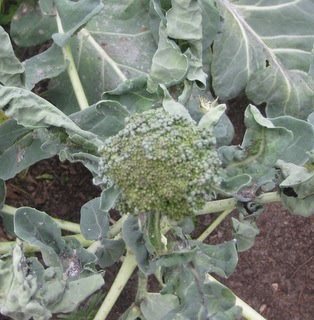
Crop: unknown
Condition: broccoli